Insulin

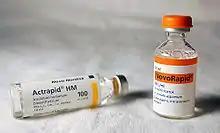
Two vials of insulin. They have been given trade names, Actrapid (left) and NovoRapid (right) by the manufacturers.

Biosynthetic human insulin (insulin human rDNA, INN) for clinical use is manufactured by recombinant DNA technology. Biosynthetic human insulin has increased purity when compared with extractive animal insulin, enhanced purity reducing antibody formation. Researchers have succeeded in introducing the gene for human insulin into plants as another method of producing insulin ("biopharming") in safflower. This technique is anticipated to reduce production costs.